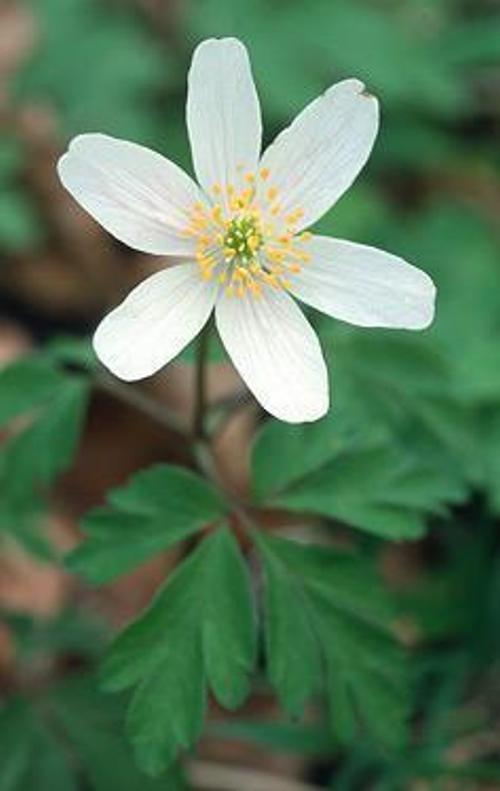
Label: windflower